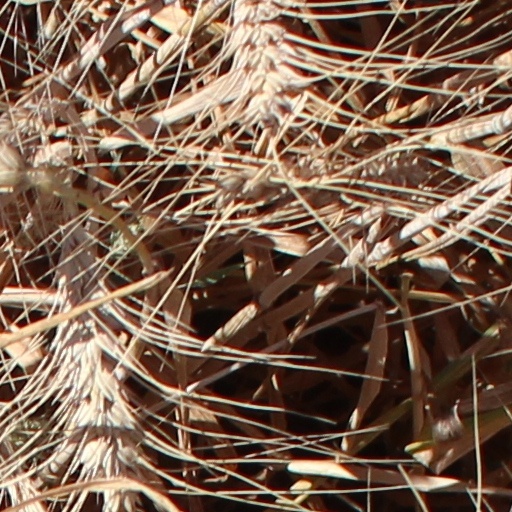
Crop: wheat